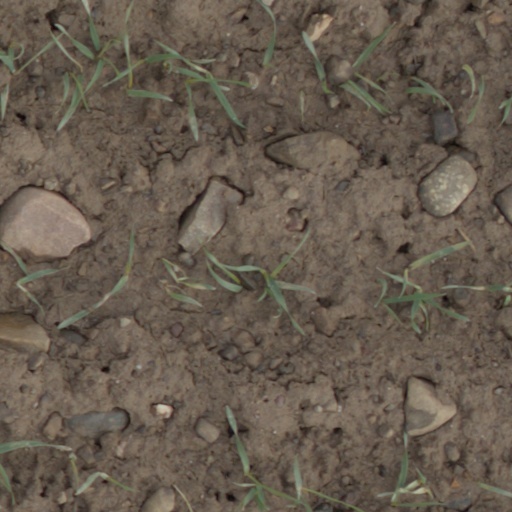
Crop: wheat